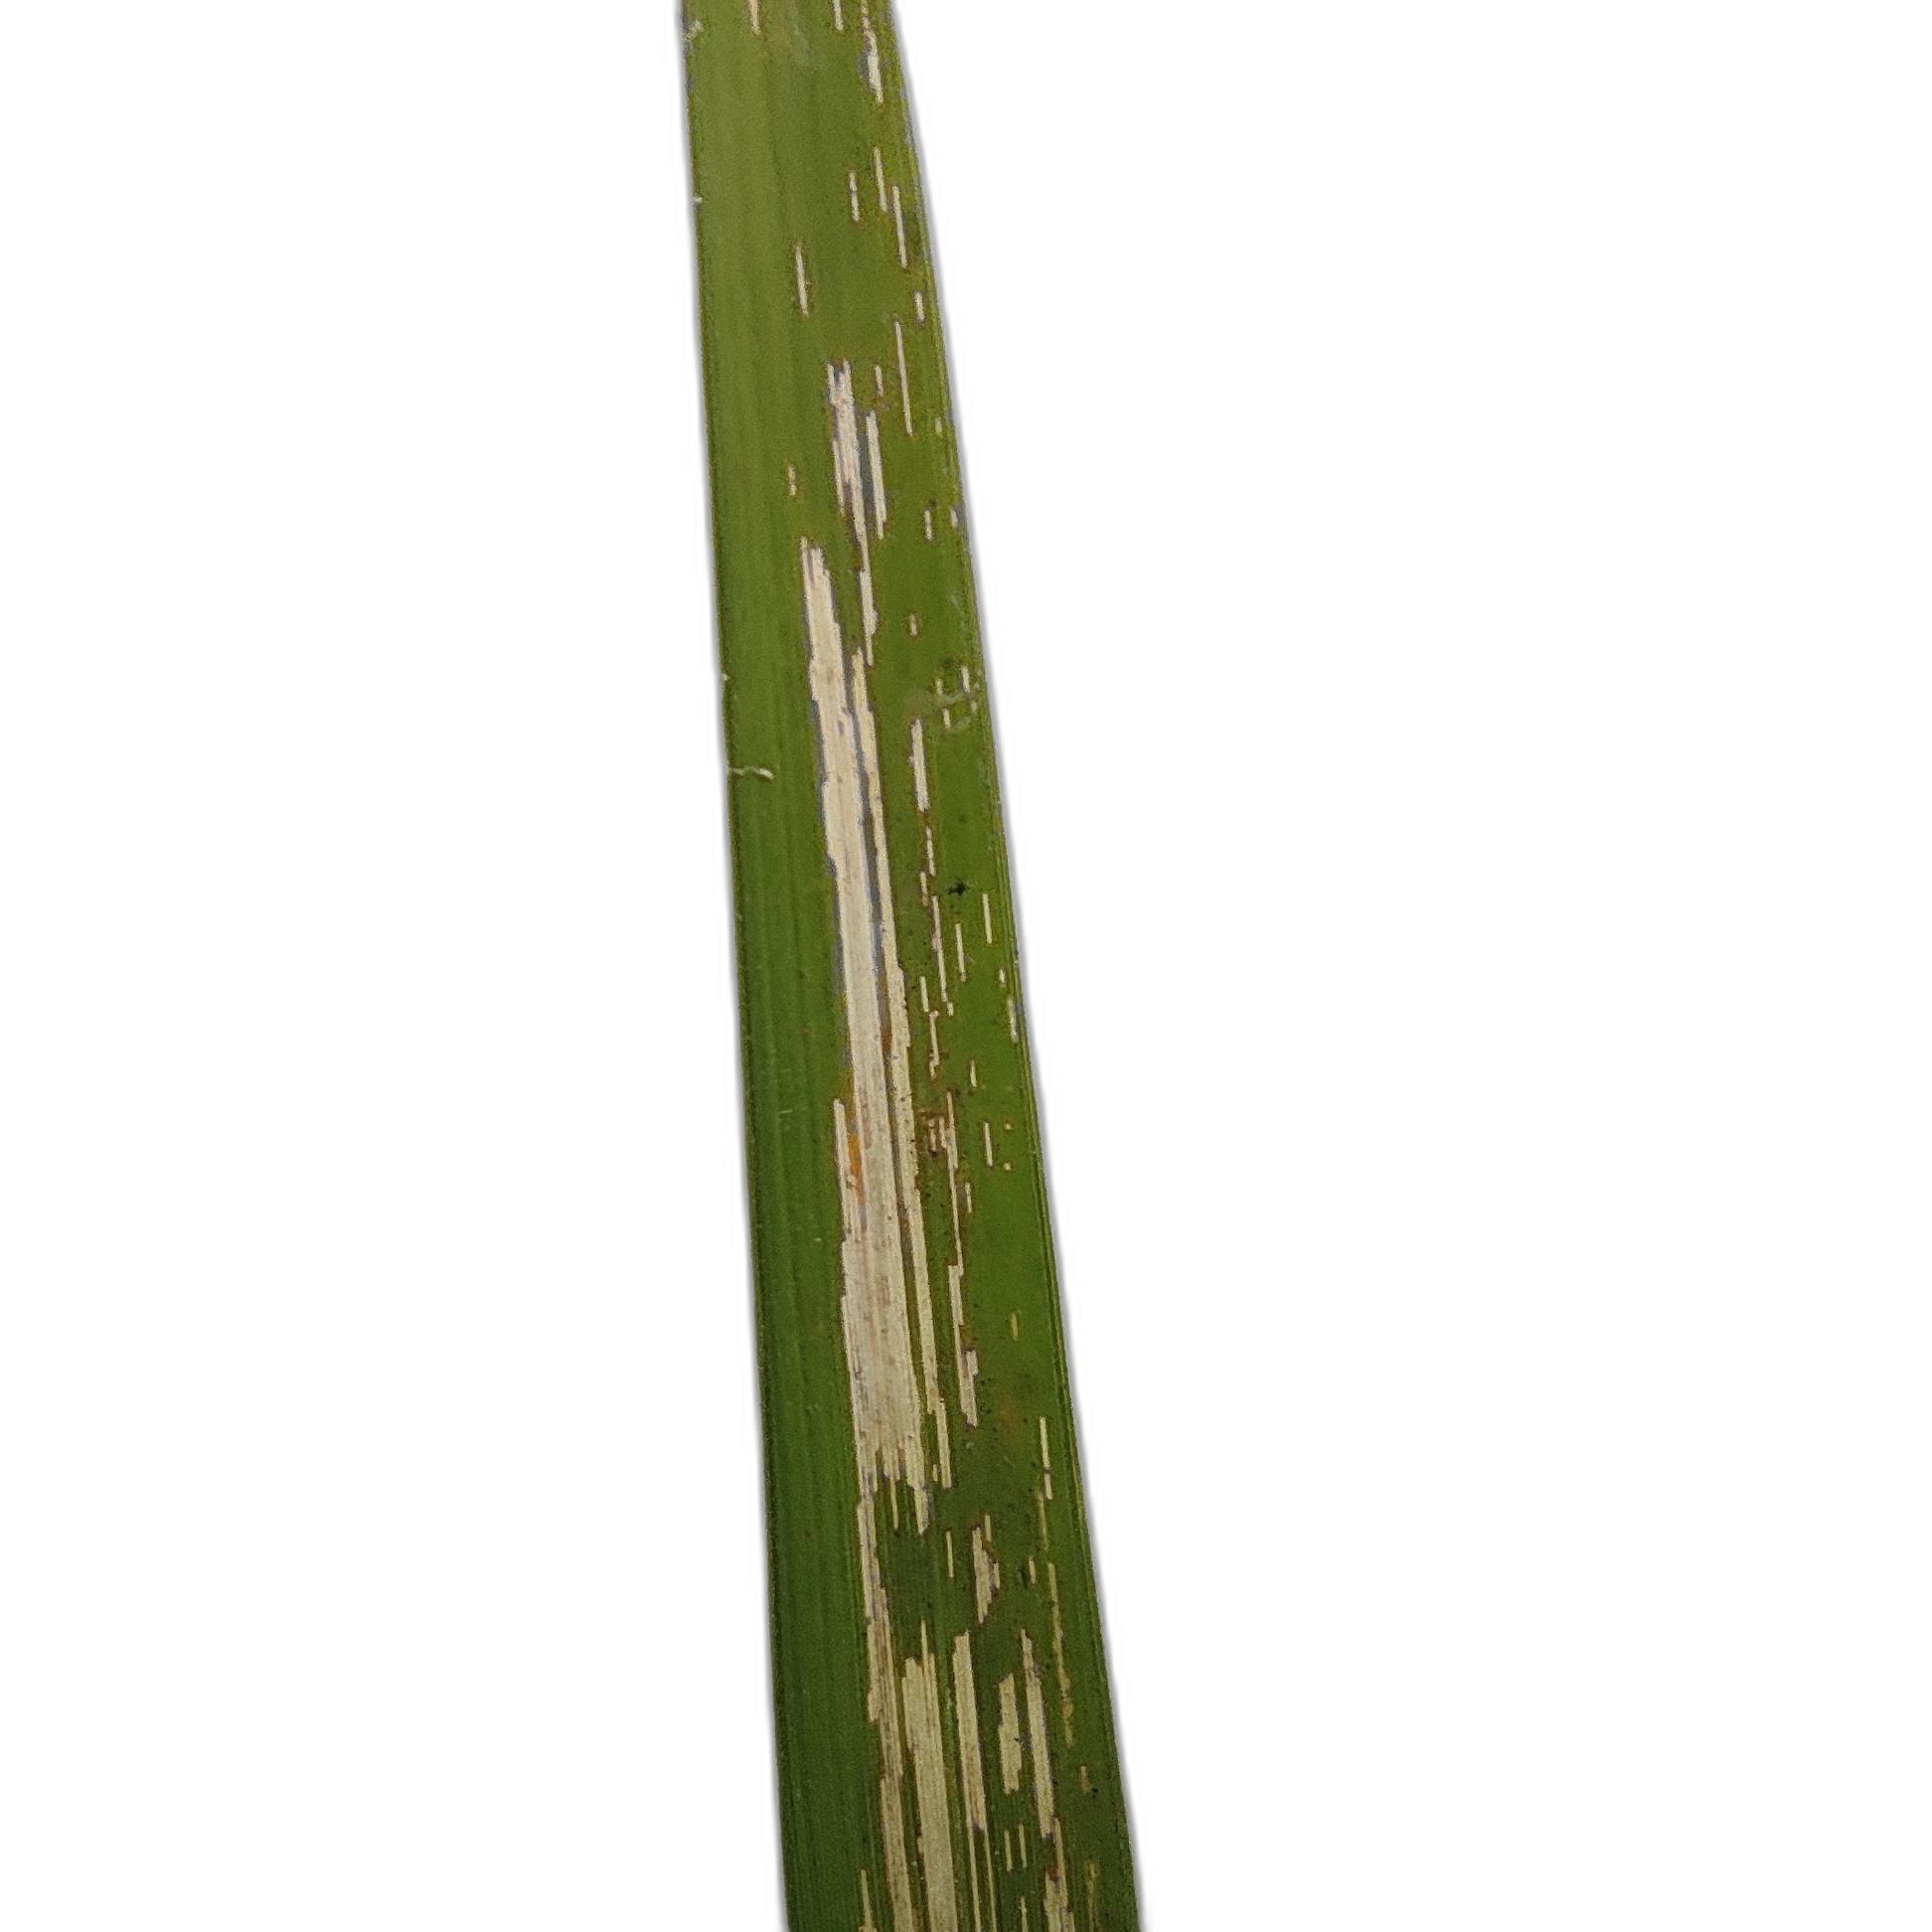
Label: Rice Leaffolder